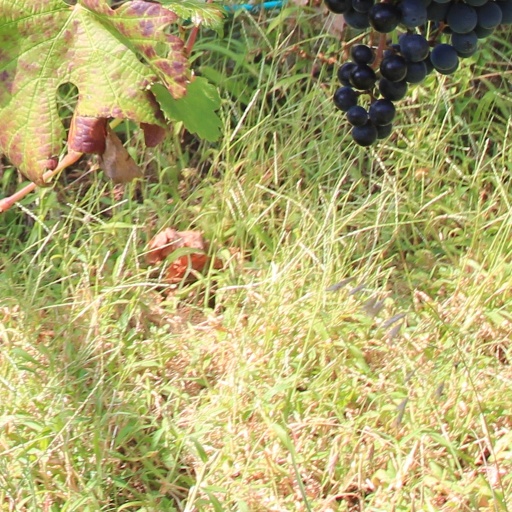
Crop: grape